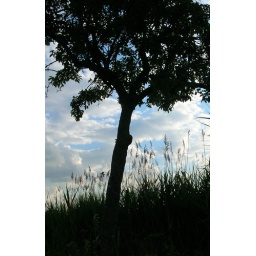
Young tree in silhouette against blue sky with fluffy white clouds; tall grass below.